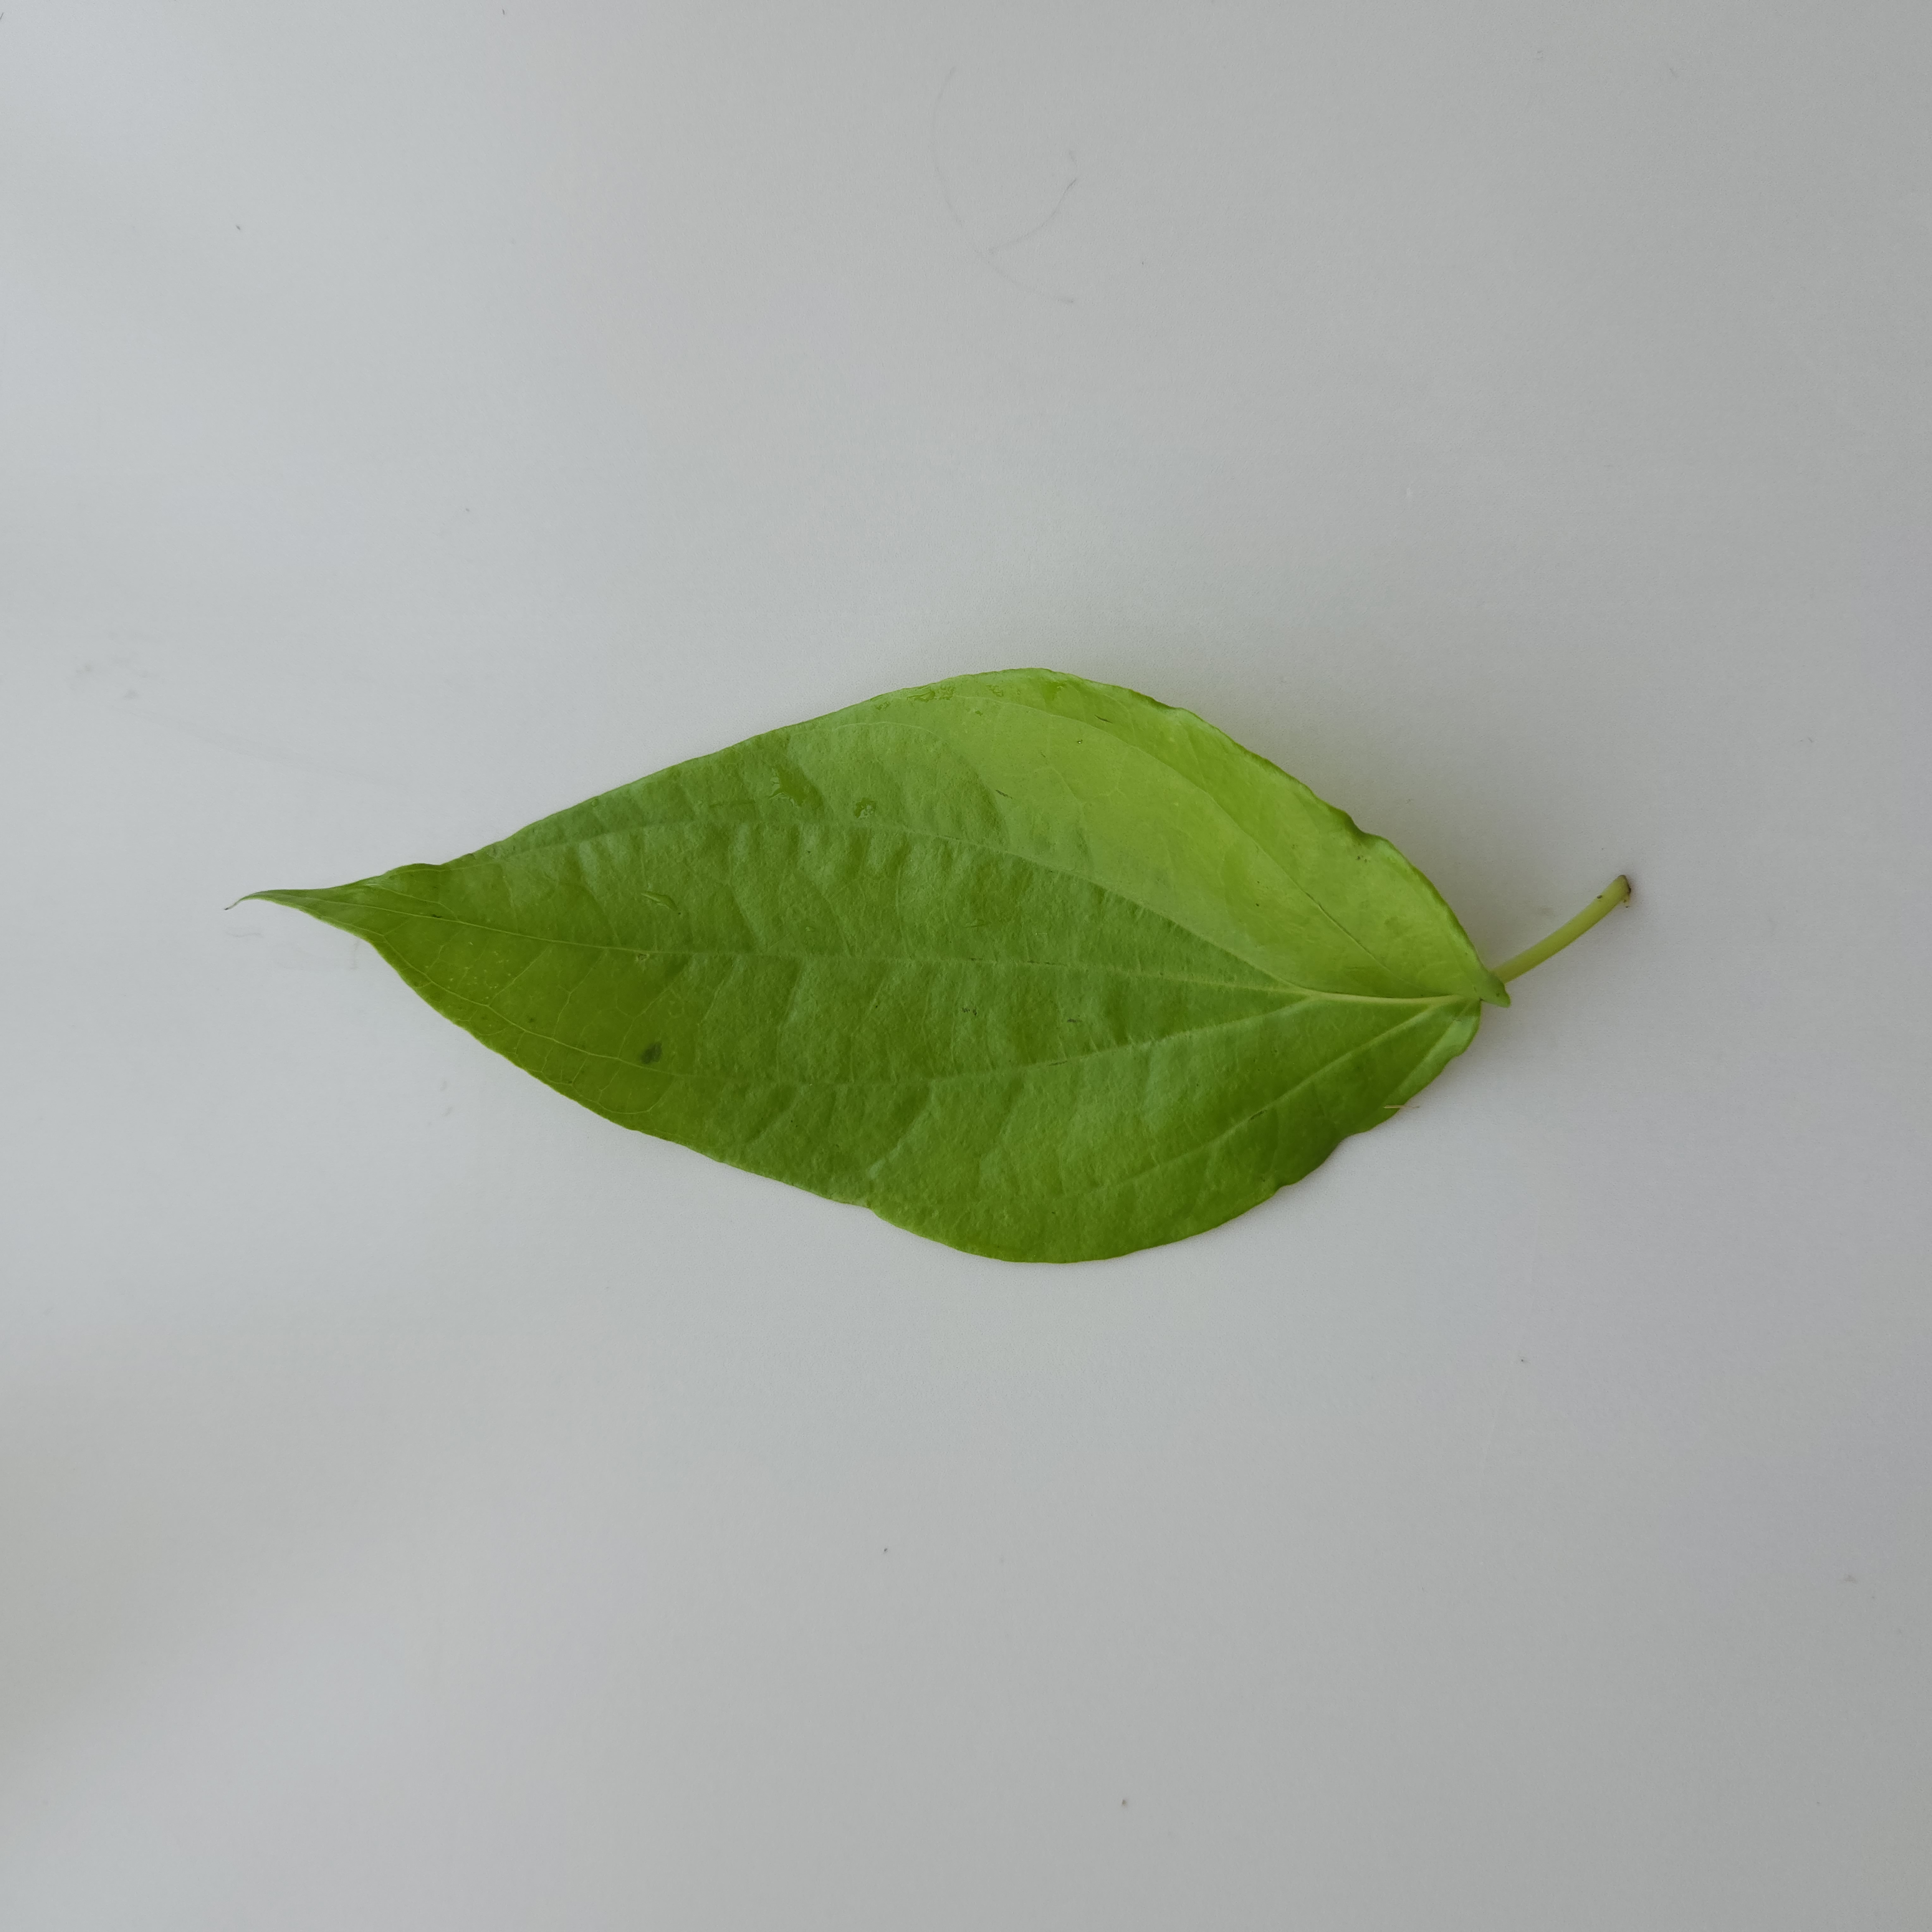
Label: Healthy